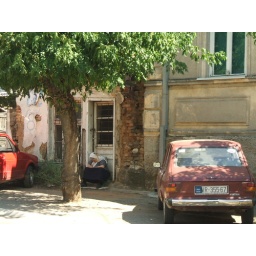
lady and car under tree